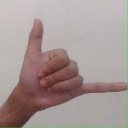
अक्षर: द